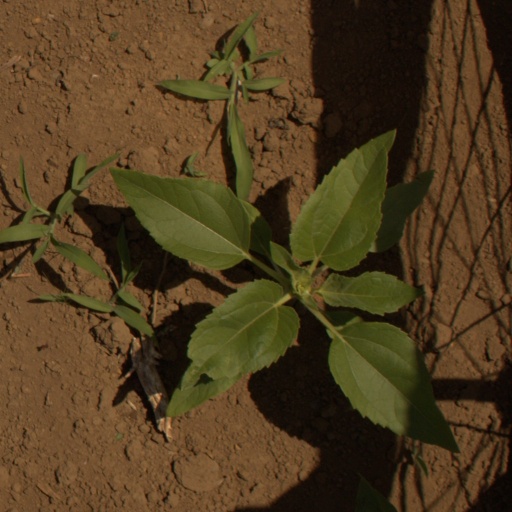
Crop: Jerusalem artichoke